House of Hohenzollern

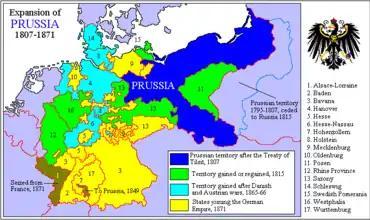
Expansion of Prussia, 1807–1871

In 1701, the title of King in Prussia was granted, without the Duchy of Prussia being elevated to a Kingdom within Poland but recognized as a kingdom by the Holy Roman Emperor, theoretically the highest sovereign in the West. From 1701 onwards the titles of Duke of Prussia and Elector of Brandenburg were always attached to the title of King in Prussia. The Duke of Prussia adopted the title of king as Frederick I, establishing his status as a monarch whose royal territory lay outside the boundaries of the Holy Roman Empire, with the assent of Emperor Leopold I: Frederick could not be "King of Prussia" because part of Prussia's lands were under the suzerainty of the Crown of the Kingdom of Poland. In Brandenburg and the other Hohenzollern domains within the borders of the empire, he was legally still an elector under the ultimate overlordship of the emperor. By this time, however, the emperor's authority had become purely nominal over the other German princes outside the immediate hereditary lands of the emperor. Brandenburg was still legally part of the empire and ruled in personal union with Prussia, though the two states came to be treated as one "de facto." The king was officially "Margrave of Brandenburg" within the Empire until the Empire's dissolution in 1806. In the age of absolutism, most monarchs were obsessed with the desire to emulate Louis XIV of France with his luxurious palace at Versailles.